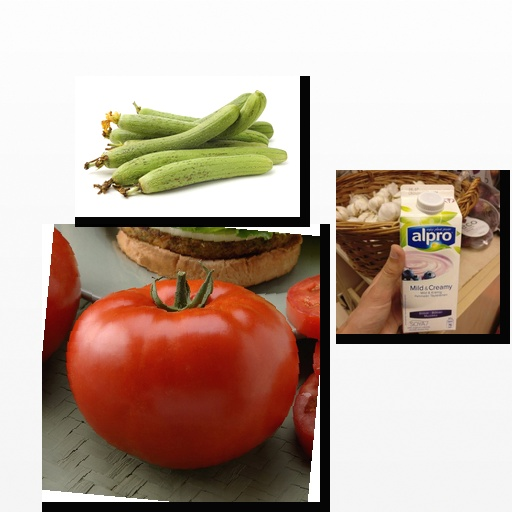
Food items: tomato, ridge_gourd, blueberry_soyghurt